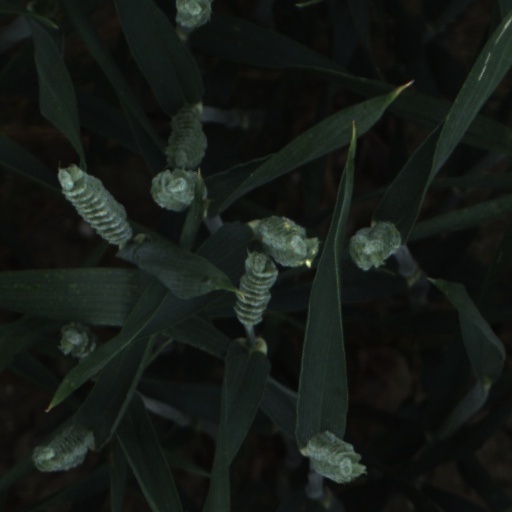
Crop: wheat